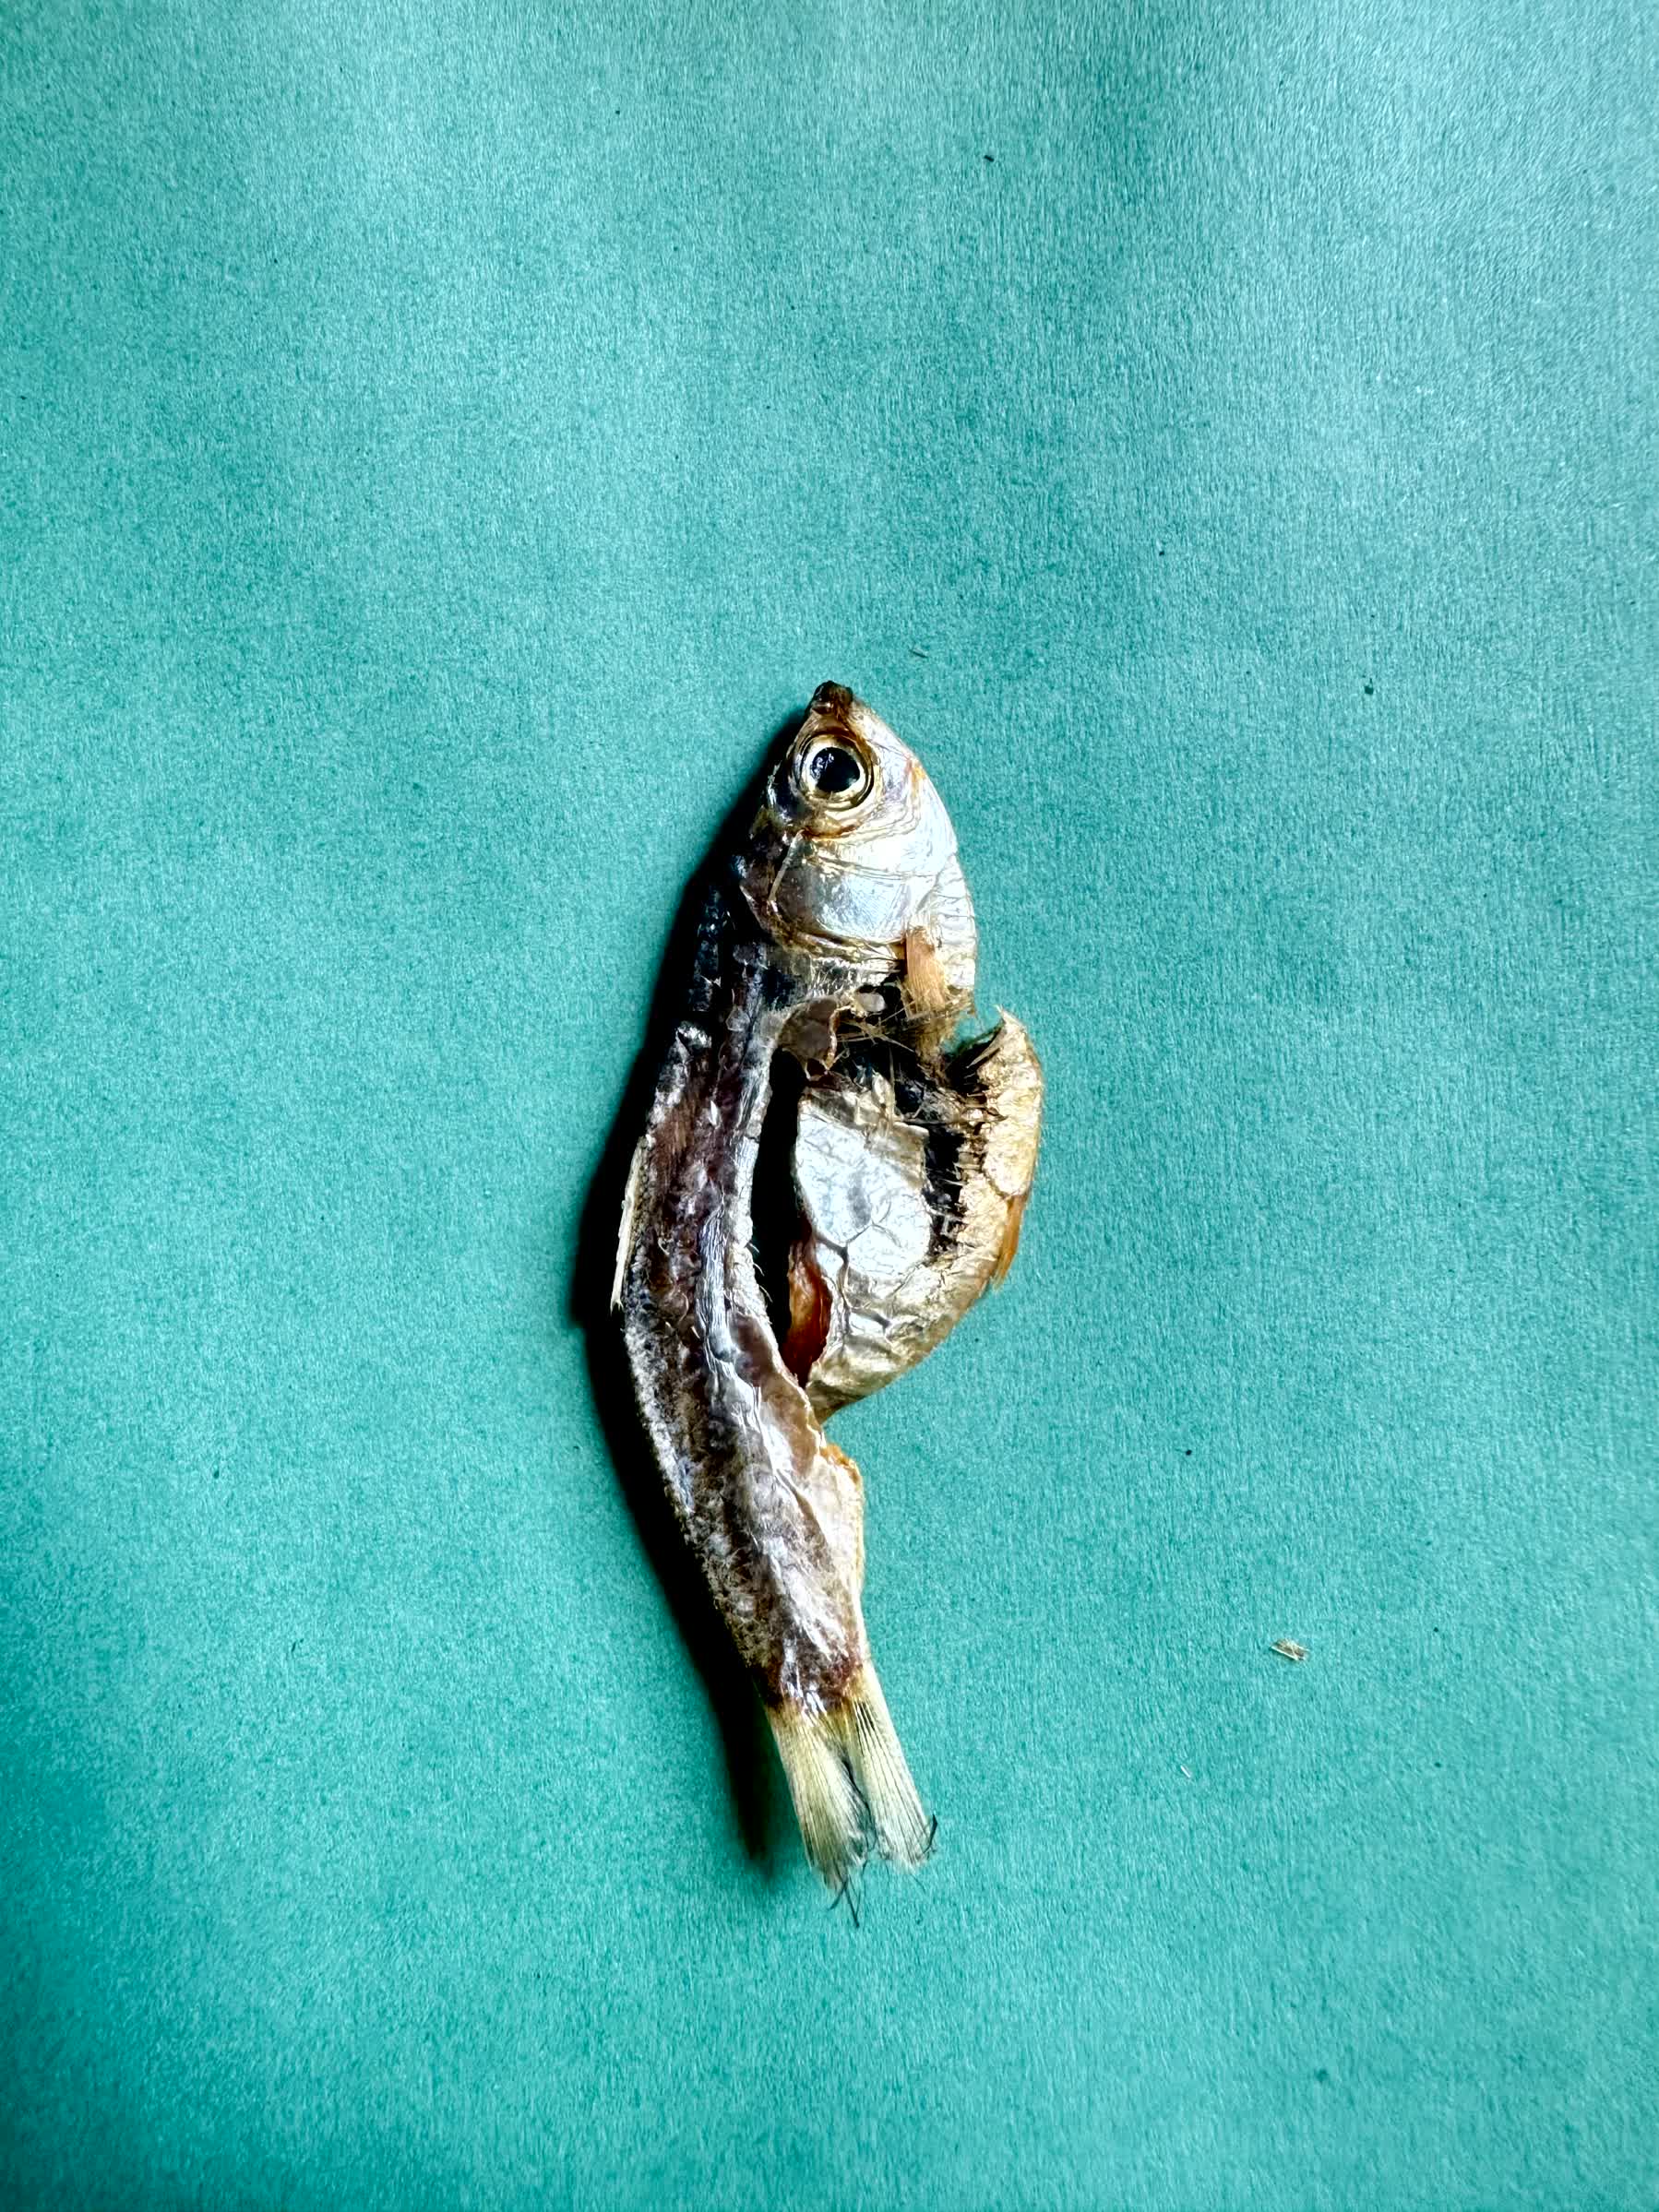
Species: Chapila